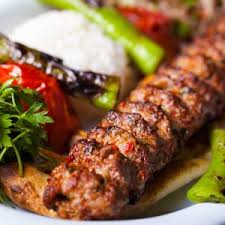
Yemek: kebap